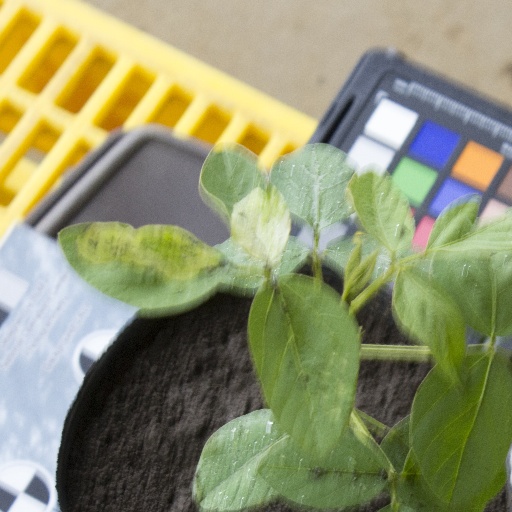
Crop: soybean